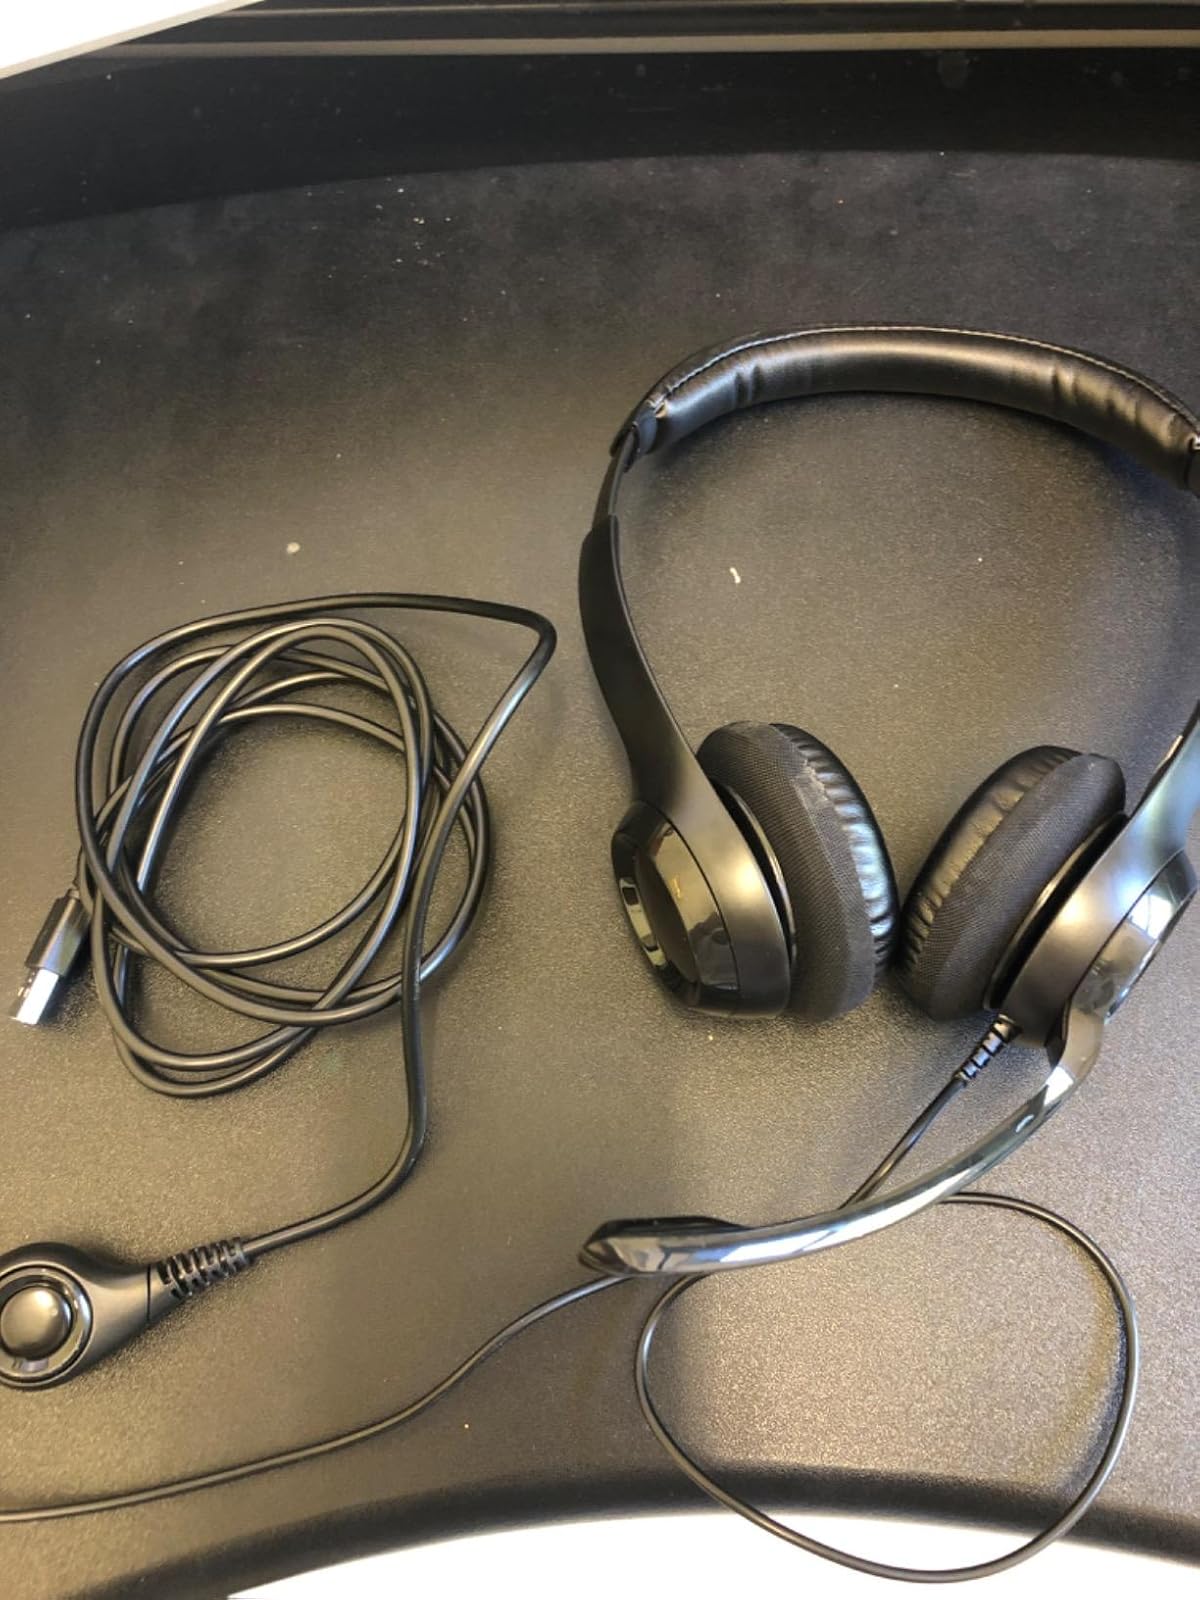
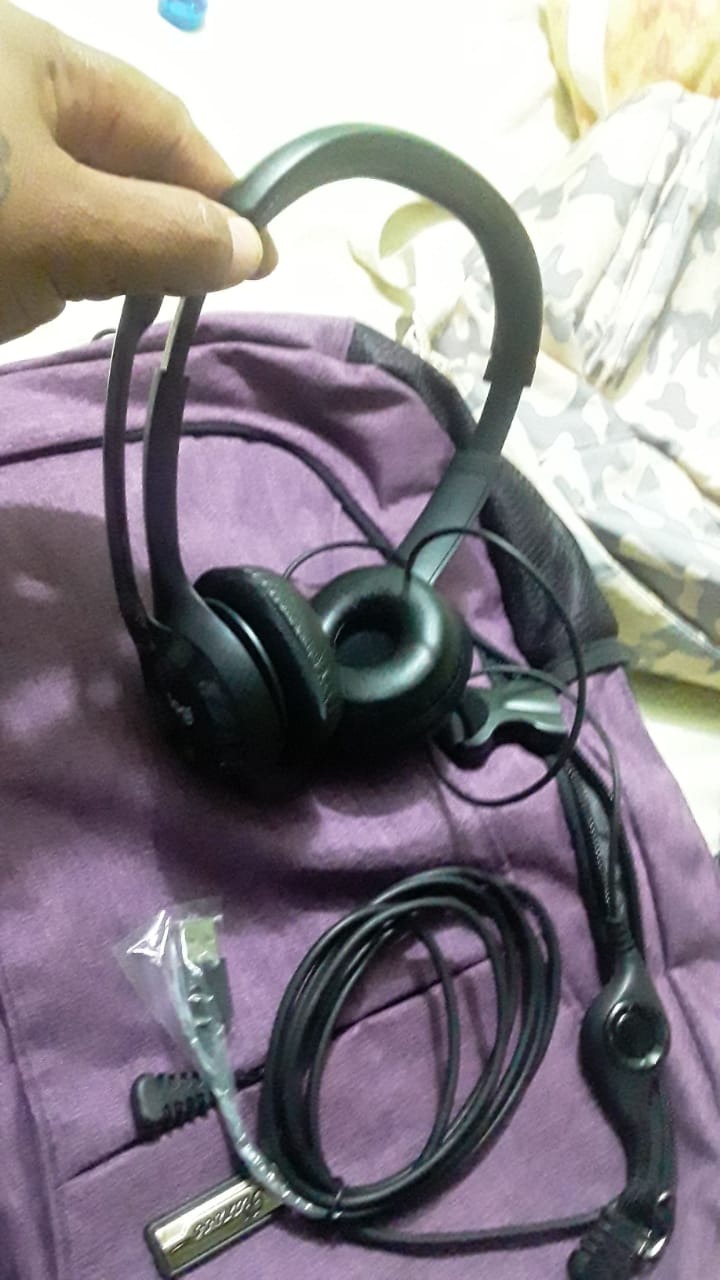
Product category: headphones
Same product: yes